2012 LATAM Challenge Series

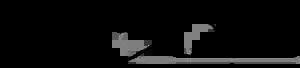
Autódromo de Guadalajara

The season started in Autódromo Guadalajara. Rudy Camarillo won the first event (37:05.531, 121.05 km/h). In the second lap, Gabriel Iemma and Sebastián Arriola have a crash, both failed to continue the race. Francisco Cerullo finished in second place 2.964 seconds behind. Martín Fuentes in third place, 8.230 seconds behind Camarillo. The second race, the Venezuelan driver Francisco Cerullo took his maiden victory in the series (37:01.820, 121.25 km/h). Cerullo suffered a puncture in the last lap, but he drove to finished ahead by 5 seconds. The podium again was conformed by Camarillo and Fuentes. Camarillo and Cerullo shared the lead of the championship with 52 points.